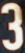
Number: 3